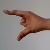
The image shows a hand gesture representing the letter 'Z' in Indian Sign Language.